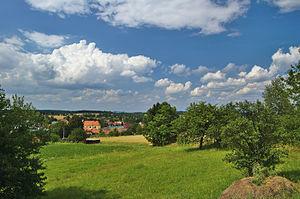
Horní Štěpánov est une commune du district de Prostějov, dans la région d'Olomouc, en Tchéquie. Sa population s'élevait à 902 habitants en 2018.